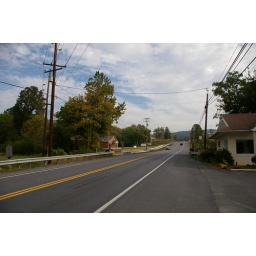
Hidden under a fair amount of asphalt and concrete, there is, in fact, a stone bridge here.